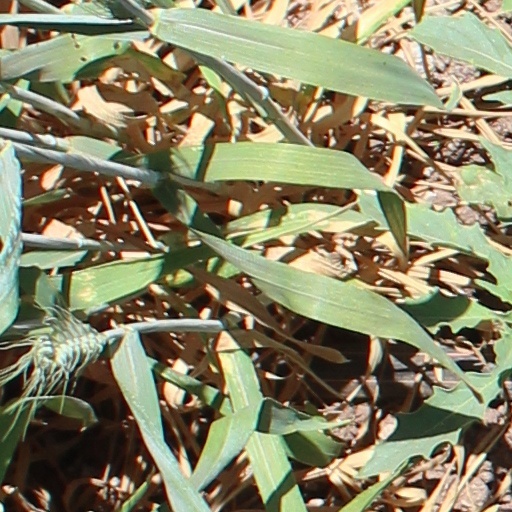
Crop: wheat